Symbols of Francoism

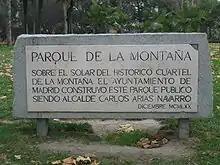
Commemorative plaque.

Popularly known as the Monument to the Fallen, the actual name of this monument is "Navarra a sus Muertos en la Cruzada" (Navarre to its Dead in the Crusade), as indicated on its facade.